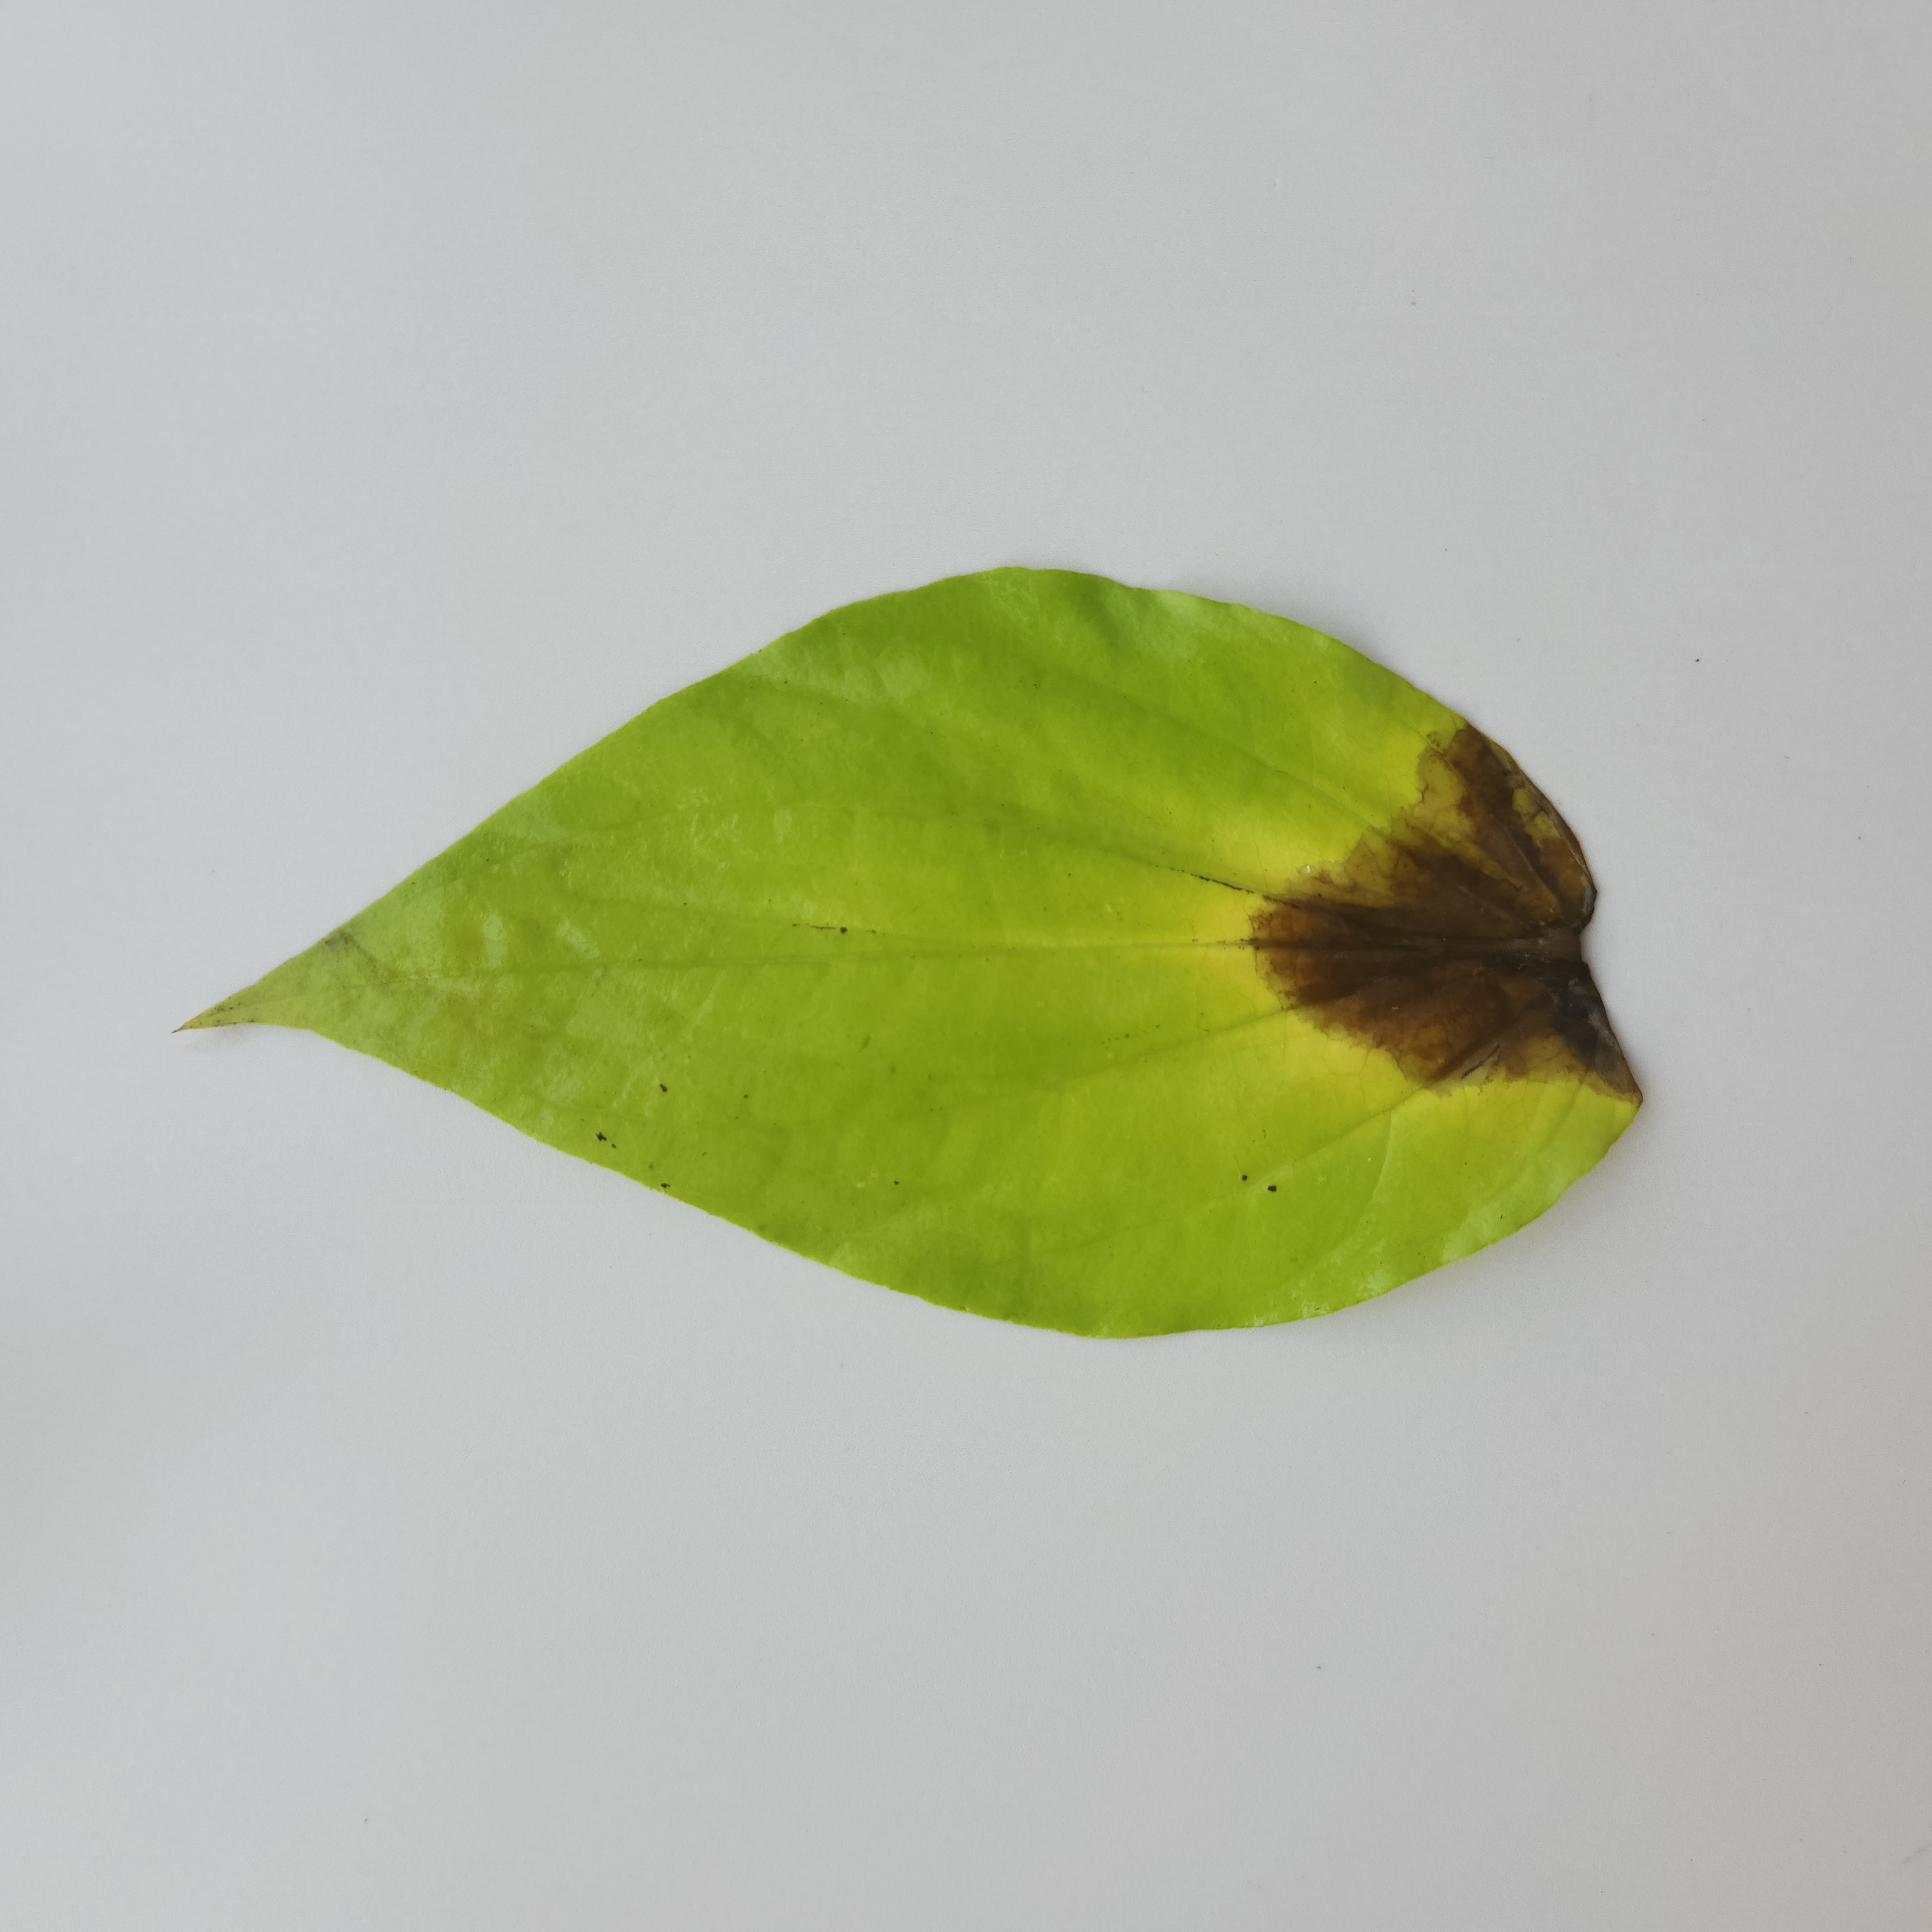
Label: Diseased